LaGuardia Airport

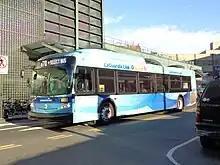
Q70 "LaGuardia Link" bus

The original Terminal C (formerly known as the East End Terminal and USAir Terminal) was a facility that opened September 12, 1992, at a cost of $250 million. Designed by William Nicholas Bodouva + Associates Architects and Planners, it housed part of Delta's operations at LaGuardia. On June 4, 2022, Terminal C's check-in and baggage claim areas were closed.